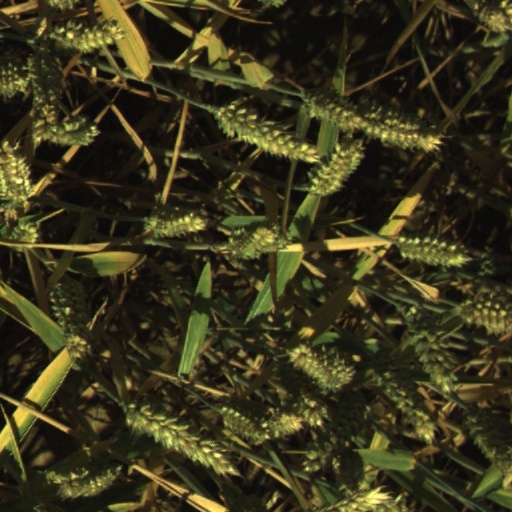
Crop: wheat